San Gabriel River Bike Trail

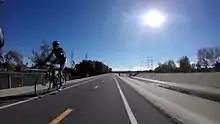
Near Rynerson Park in Lakewood

Maintained by Los Angeles County Department of Public Works Road Maintenance Division, swept on a scheduled basis. South of Wardlow, the city of Long Beach is responsible. According to LADPW, Public Works currently has two projects underway to improve the condition of the bike path between Wilderness Park and Whittier Narrows.